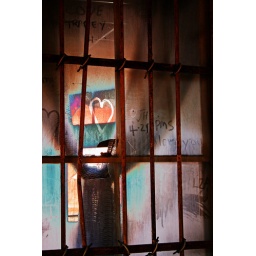
A window in an empty building behind the Wharf in Staunton, Virginia.